Mulled wine

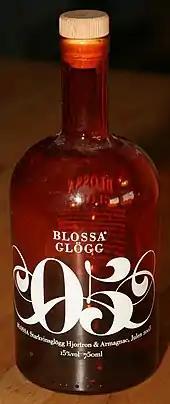
Readymade "glögg" (Blossa brand, Sweden)

Another popular variant of "Glühwein" in Germany is "Feuerzangenbowle". It shares the same recipe, but for this drink a rum-soaked sugarloaf is set on fire and allowed to drip into the wine. Polish type of "Glühwein" is called "Grzaniec". It is similar to the German one with one exception—it is usually sweetened with honey instead of sugar.